Arina Averina

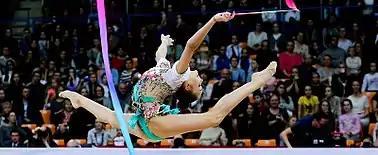
Arina at the 2017 Grand Prix Moscow

In 2017, Arina's season began in competition at the 2017 Grand Prix Moscow where she won the all-around bronze medal, she qualified to 1 apparatus final winning the silver medal in ribbon behind her twin sister Dina. Arina then participated in the organized Desio-Italia Trophy where she won silver in the all-around and team gold medal (together with Twin Sister Dina). On March 10–12, Arina won the all-around bronze medal at the 2017 Russian Championships behind Aleksandra Soldatova. On March 31 - April 2, Arina competed at the 2017 Grand Prix Marbella where she won silver in the all-around, she won 2 bronze medals in the ball and clubs. On April 21–23, Arina competed in her first World Cup of the season at the 2017 Tashkent World Cup where she won silver in the all-around behind Dina Averina, she qualified 3 apparatus finals winning gold in hoop, ball and ribbon. Her next event was at the 2017 Baku World Cup where she won her first gold medal in the all-around, she qualified to all apparatus finals taking gold in hoop, silver medals in ball, ribbon and bronze in clubs. On May 19–21, at the 2017 European Championships in Budapest, Hungary, Arina was member of the Golden winning Russian Team (together with senior individuals: twin sister Dina Averina, Aleksandra Soldatova and the junior group) scoring a total of 182.175 points which was more than 11 points ahead of their nearest competitor team Belarus. Arina qualified to 2 apparatus finals taking the gold medals in ball and clubs. On June 23–26, Arina then competed at the 2017 Holon Grand Prix taking gold in the all-around ahead of sister Dina, she qualified two apparatus finals winning gold in ribbon and silver in ball. At the quadrennial 2017 World Games which was held in Wrocław, Poland from July 20–30, Arina won 3 gold medals in hoop, ball, ribbon and a bronze medal in clubs. On August 11–13, Arina competed at the 2017 Kazan World Challenge Cup and won silver in the all-around behind Dina, she qualified in all the apparatus finals and won 2 gold medals in ball, ribbon and 2 silver medals in hoop, clubs. At the 2017 World Championships held on August 30 - September 3 in Pesaro, Italy, in the first day of the apparatus finals; Arina won gold in ball (18.950) and silver in hoop (19.000). During the individual all-around finals, she accumulated scores in (hoop:18.150, ball:18.500, clubs:18.550, ribbon:18.250) scoring a total of 73.450 points to win the silver medal behind twin sister Dina Averina.